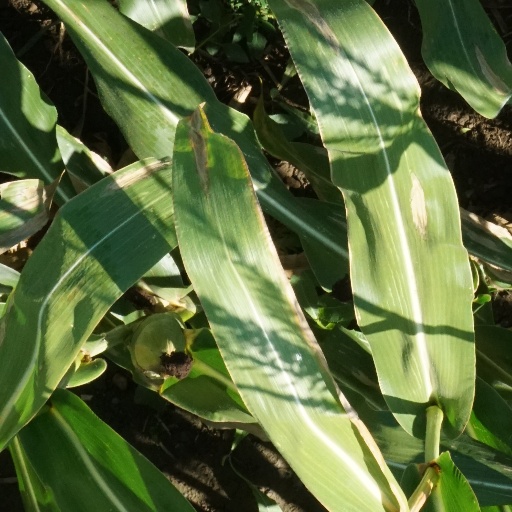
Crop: maize; corn